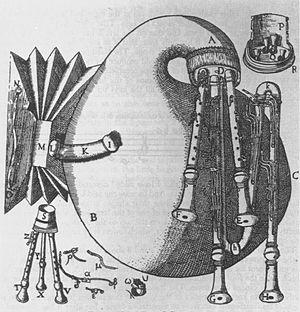
Dessin d'une sourdeline (sorte de cornemuse) tirée de L'Harmonie Universelle de Marin Mersenne (17e siècle)
Macchina di Polifemo e Galatea est le nom donné à un clavecin accompagné de deux statues, formant un ensemble, « synthèse de l'instrument et de la sculpture, une œuvre d'art dans sa totalité. » La qualité artistique de l'ensemble se classe parmi les plus beaux exemples d'art décoratif du baroque romain.